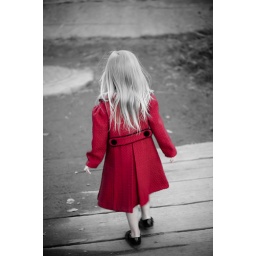
Evergreen, CO: A young girl walks down a path in a red jacket